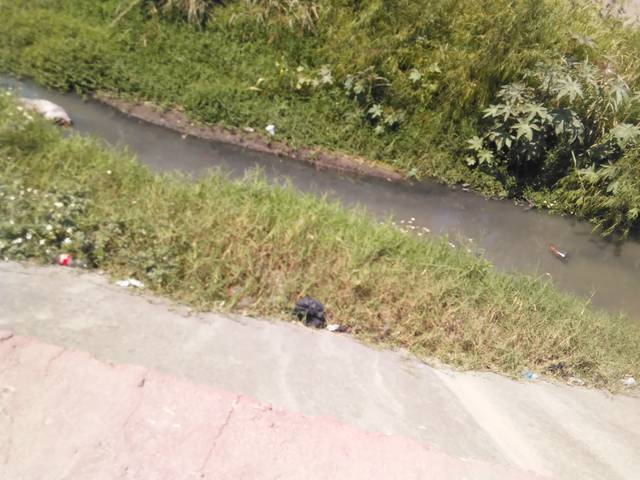
Region: Mexico
Coordinates: 21.488, -104.875